SS Miowera

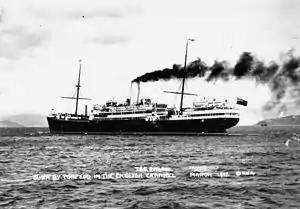
The liner took "Maitai"s passengers and mail from Rarotonga to Auckland

The Union Company chartered the steamship "Cholita" to come to her aid from Tahiti, and the New Zealand Shipping Company diverted its liner to help. "Rotorua" reached Rarotonga on 31 December, embarked "Maitai"s passengers and loaded her mails. "Rotorua" already had a full complement of passengers, so "Maitai"s passengers had to provide their own bedding and travel as deck passengers.